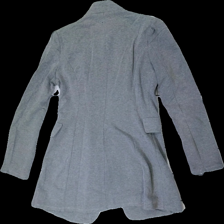
View: back
Type: Cardigan
Category: Ladies
Brand: Chica London
Colors: Grey
Material: unknown
Cut: Regular
Size: M
Damage: stained
Damage location: bottom left
Price range: <50
Recommended usage: Export
Description: Grey cardigan with buttons